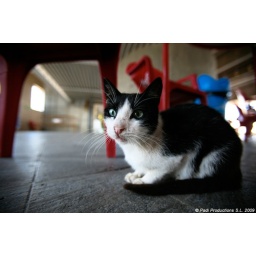
A cat under a table